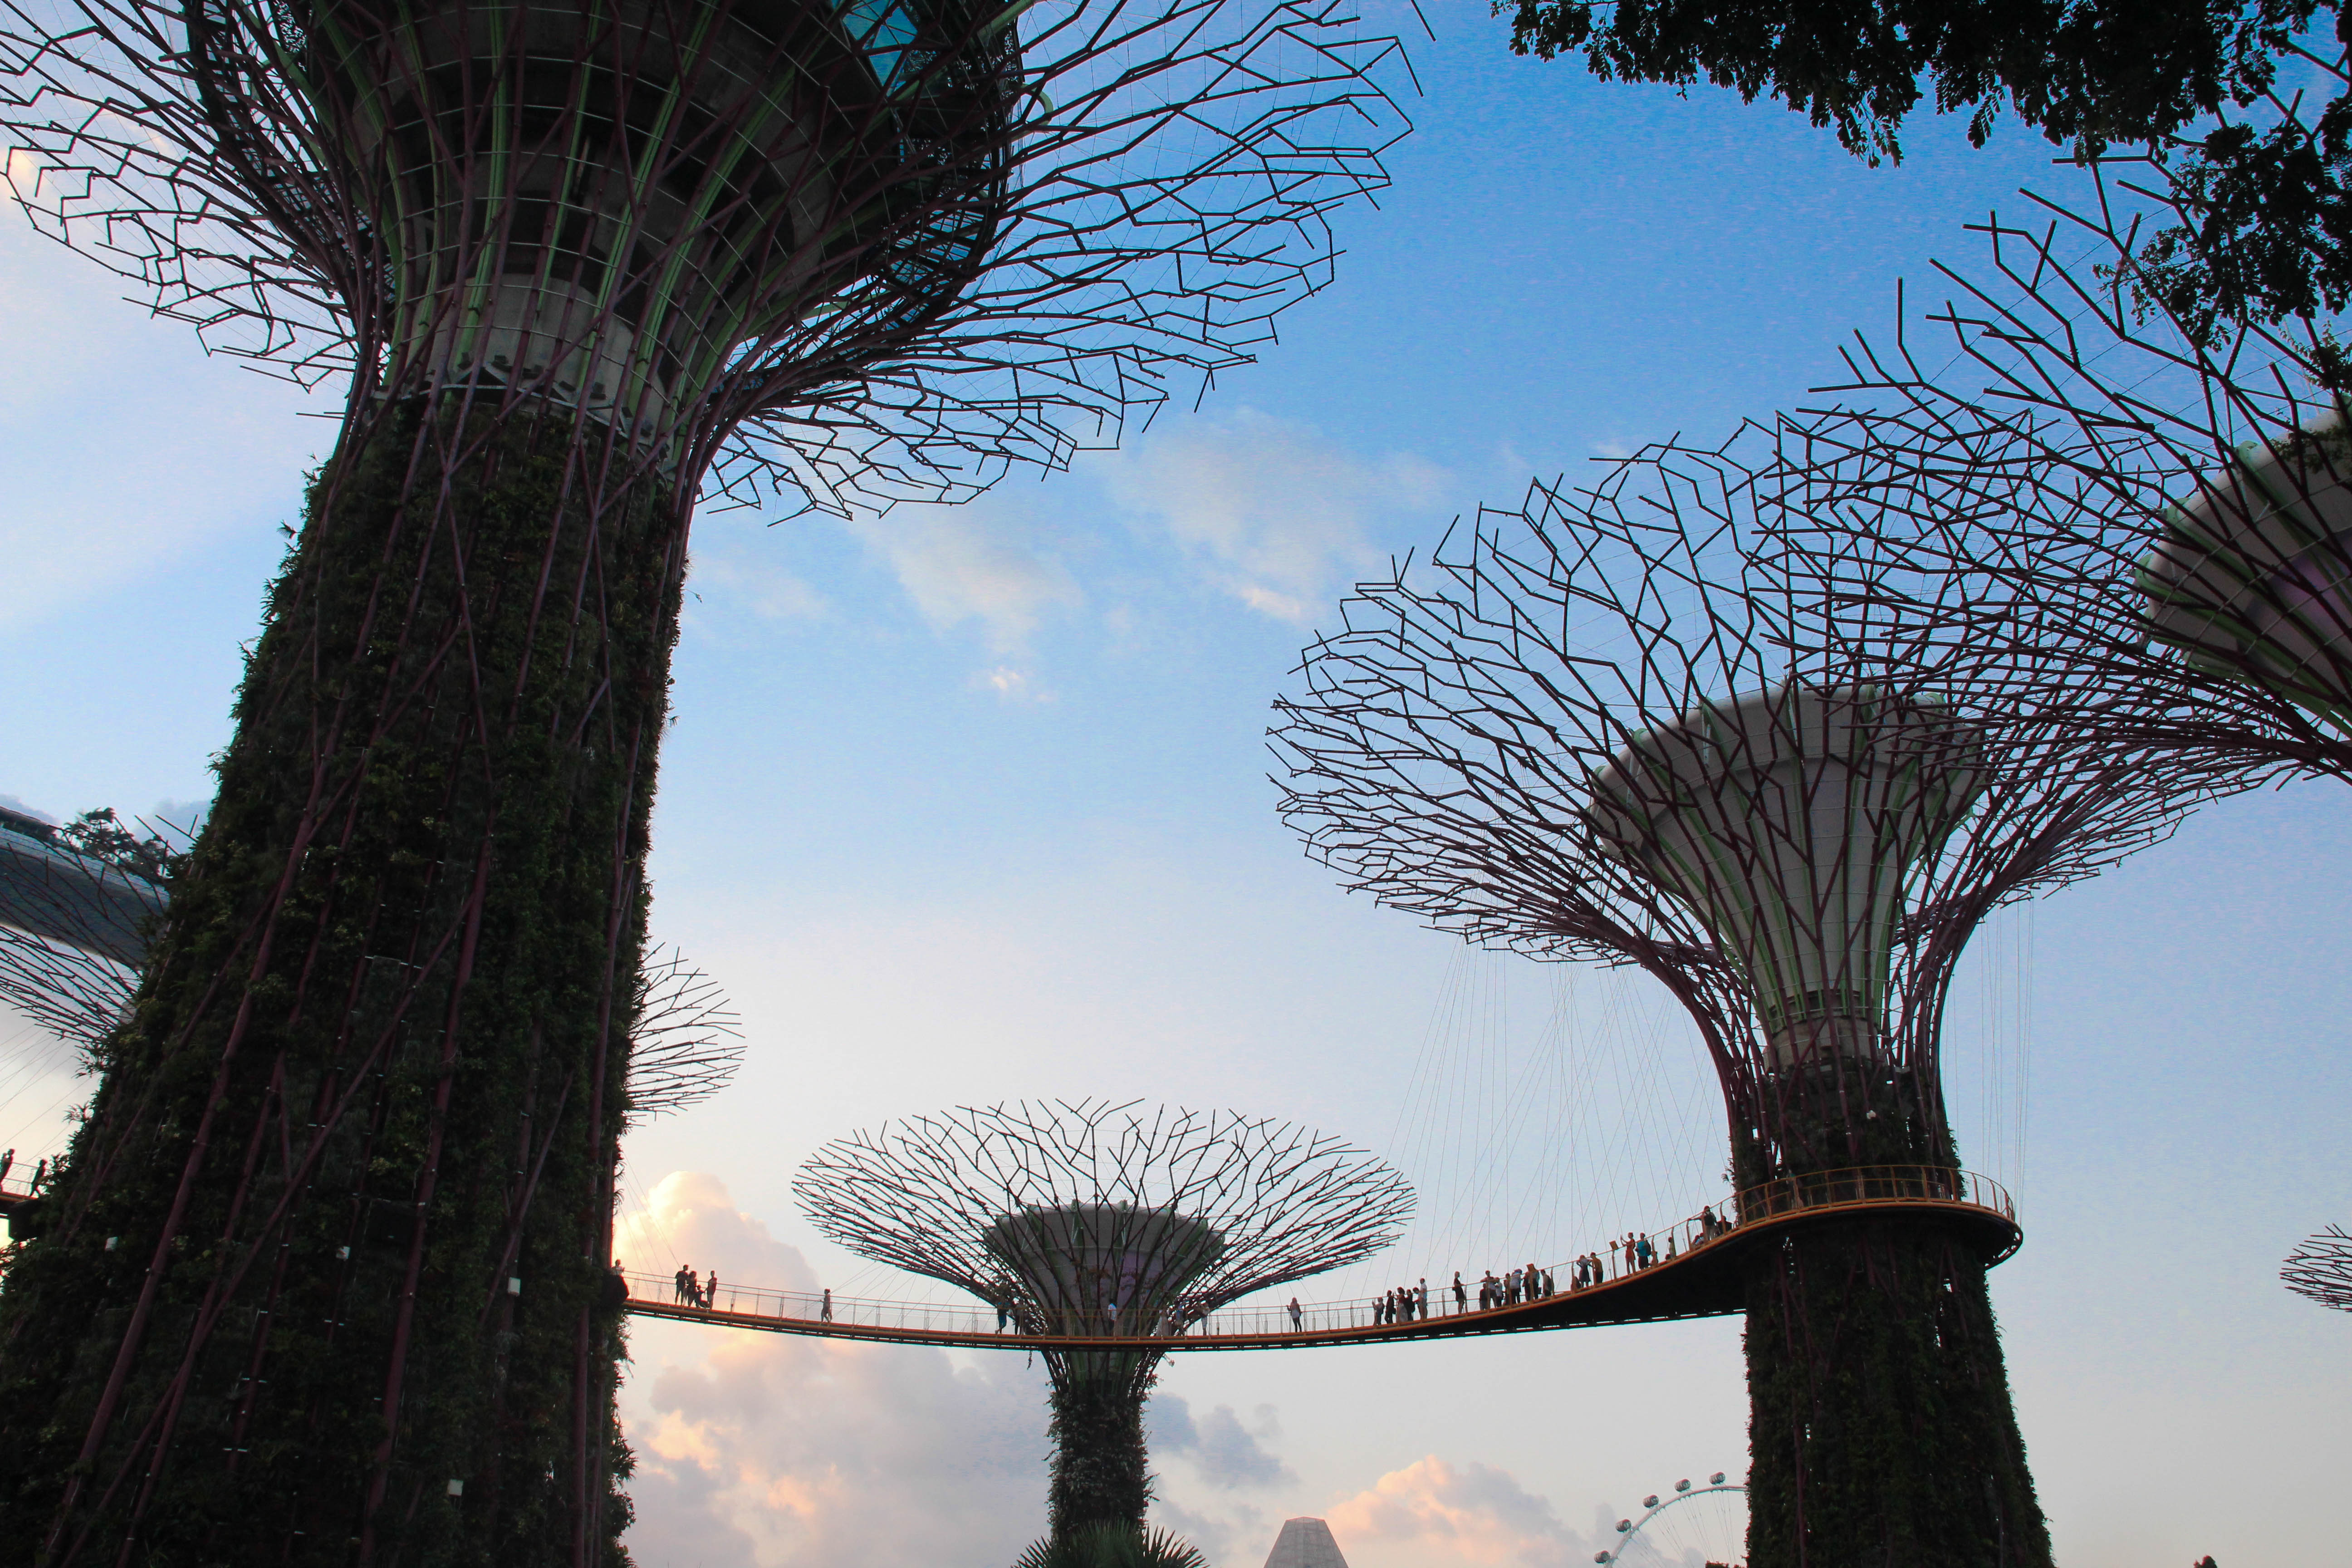
singapore, tree, sky, branch, woody plant, botany, plant, architecture, twig, cloud, winter